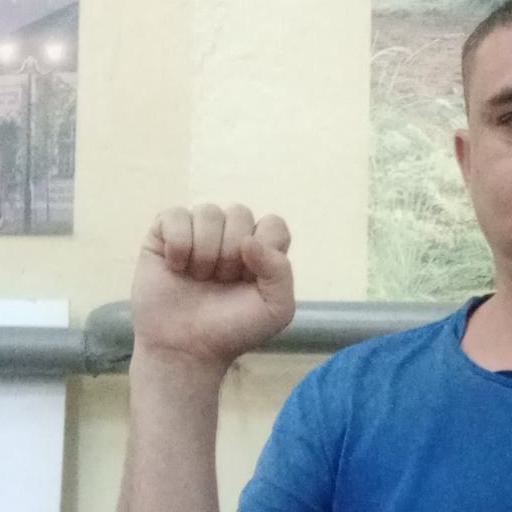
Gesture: fist